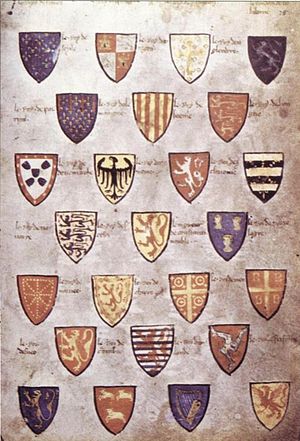
Wijnbergen-våbenbogen
Et ark fra våbenbogen
Wijnbergen-våbenbogen er den ældste kendte franske våbenbog.